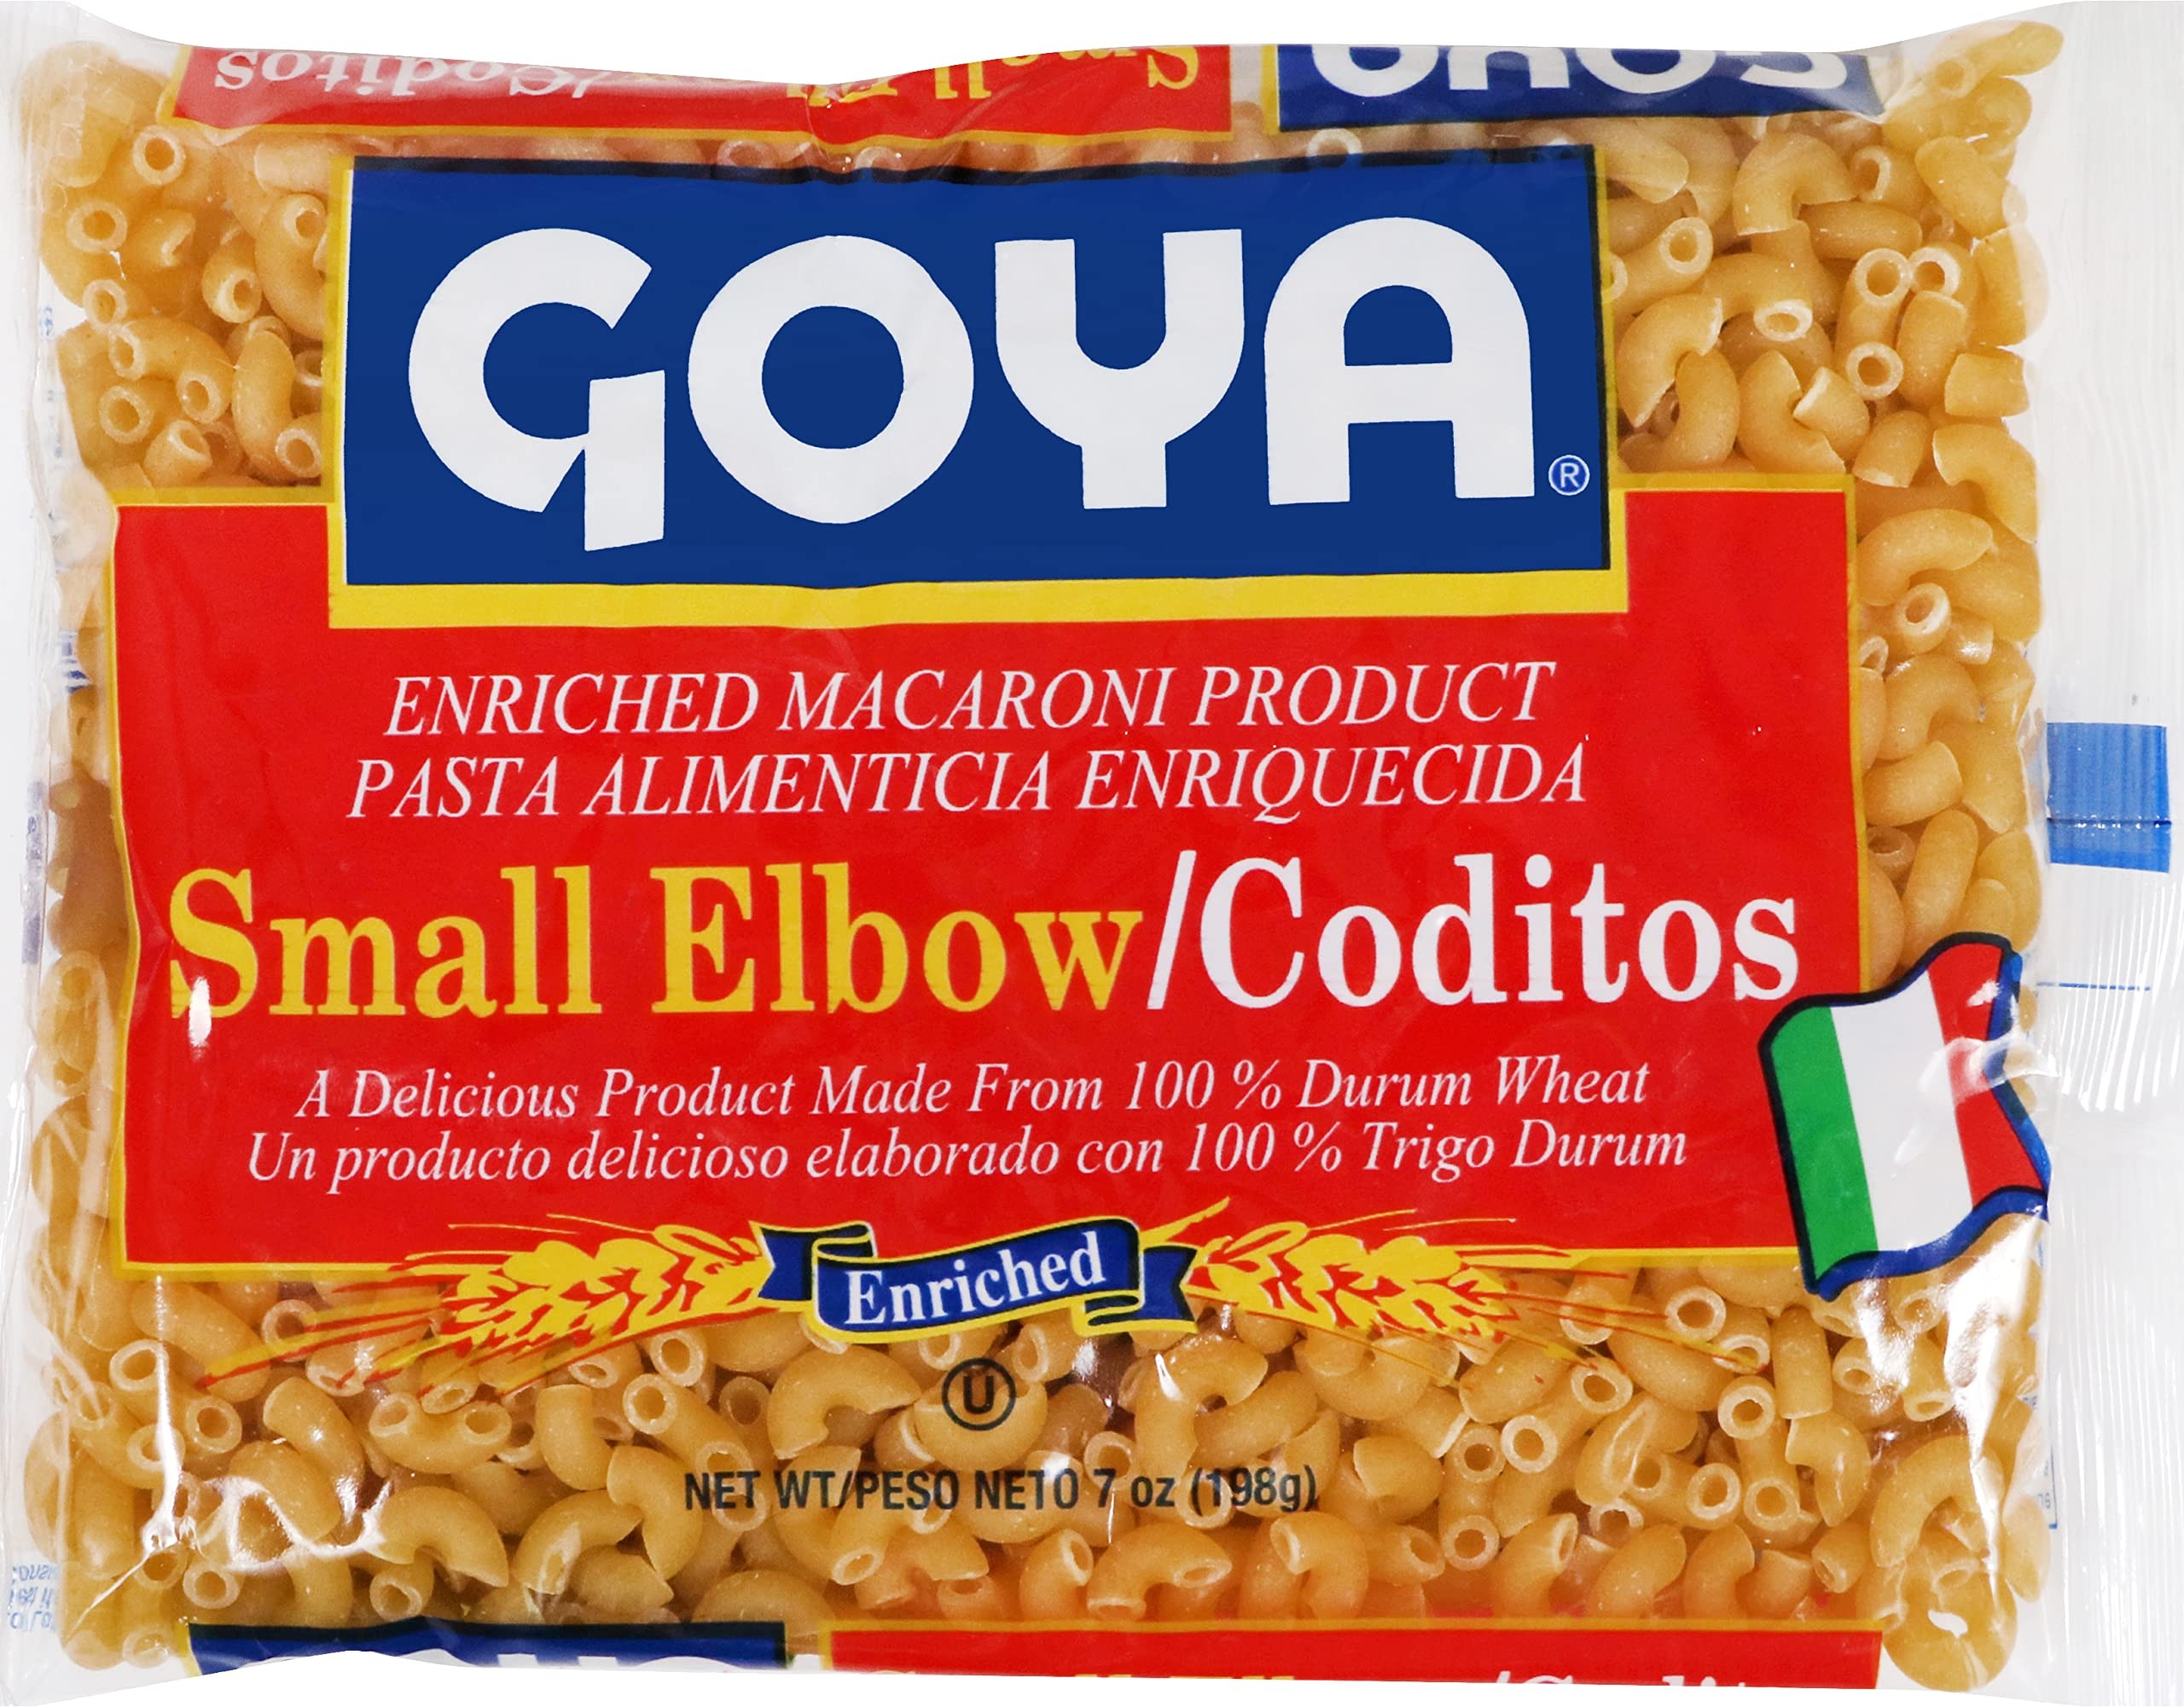
Item Name: Goya Small Elbow Enriched Macaroni Pasta, 7 Ounce
Bullet Point 1: DELICIOUS PASTA | Goya Small Elbows are a delicious product made from 100% durum wheat. Enjoy Goya Small Elbows with your favorite sauce for a great Italian dish anytime.
Bullet Point 2: CONVENIENT & VERSATILE | Enjoy Goya Small Elbows with your favorite sauce for a great Italian dish anytime, perfect for all of your favorite pasta or Latin soup recipes. An enriched Goya pasta product, Goya Small Elbows are sure to become your new pantry staple.
Bullet Point 3: NUTRITIONAL QUALITIES | Low Fat, Saturated Fat Free, Trans Fat Free, Cholesterol Free, Sodium Free
Bullet Point 4: PREMIUM QUALITY | If it's Goya... it has to be good! | ¡Si es Goya... tiene que ser bueno!
Bullet Point 5: ONE 7 OZ BAG | Single unit boxes and multipacks of Goya's exstenive line of Pastas & Noodles available on Amazon, Amazon Fresh and Prime Pantry
Value: 7.0
Unit: Ounce

Price: 1.33